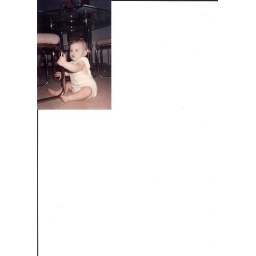
Brandi under same table with dogs